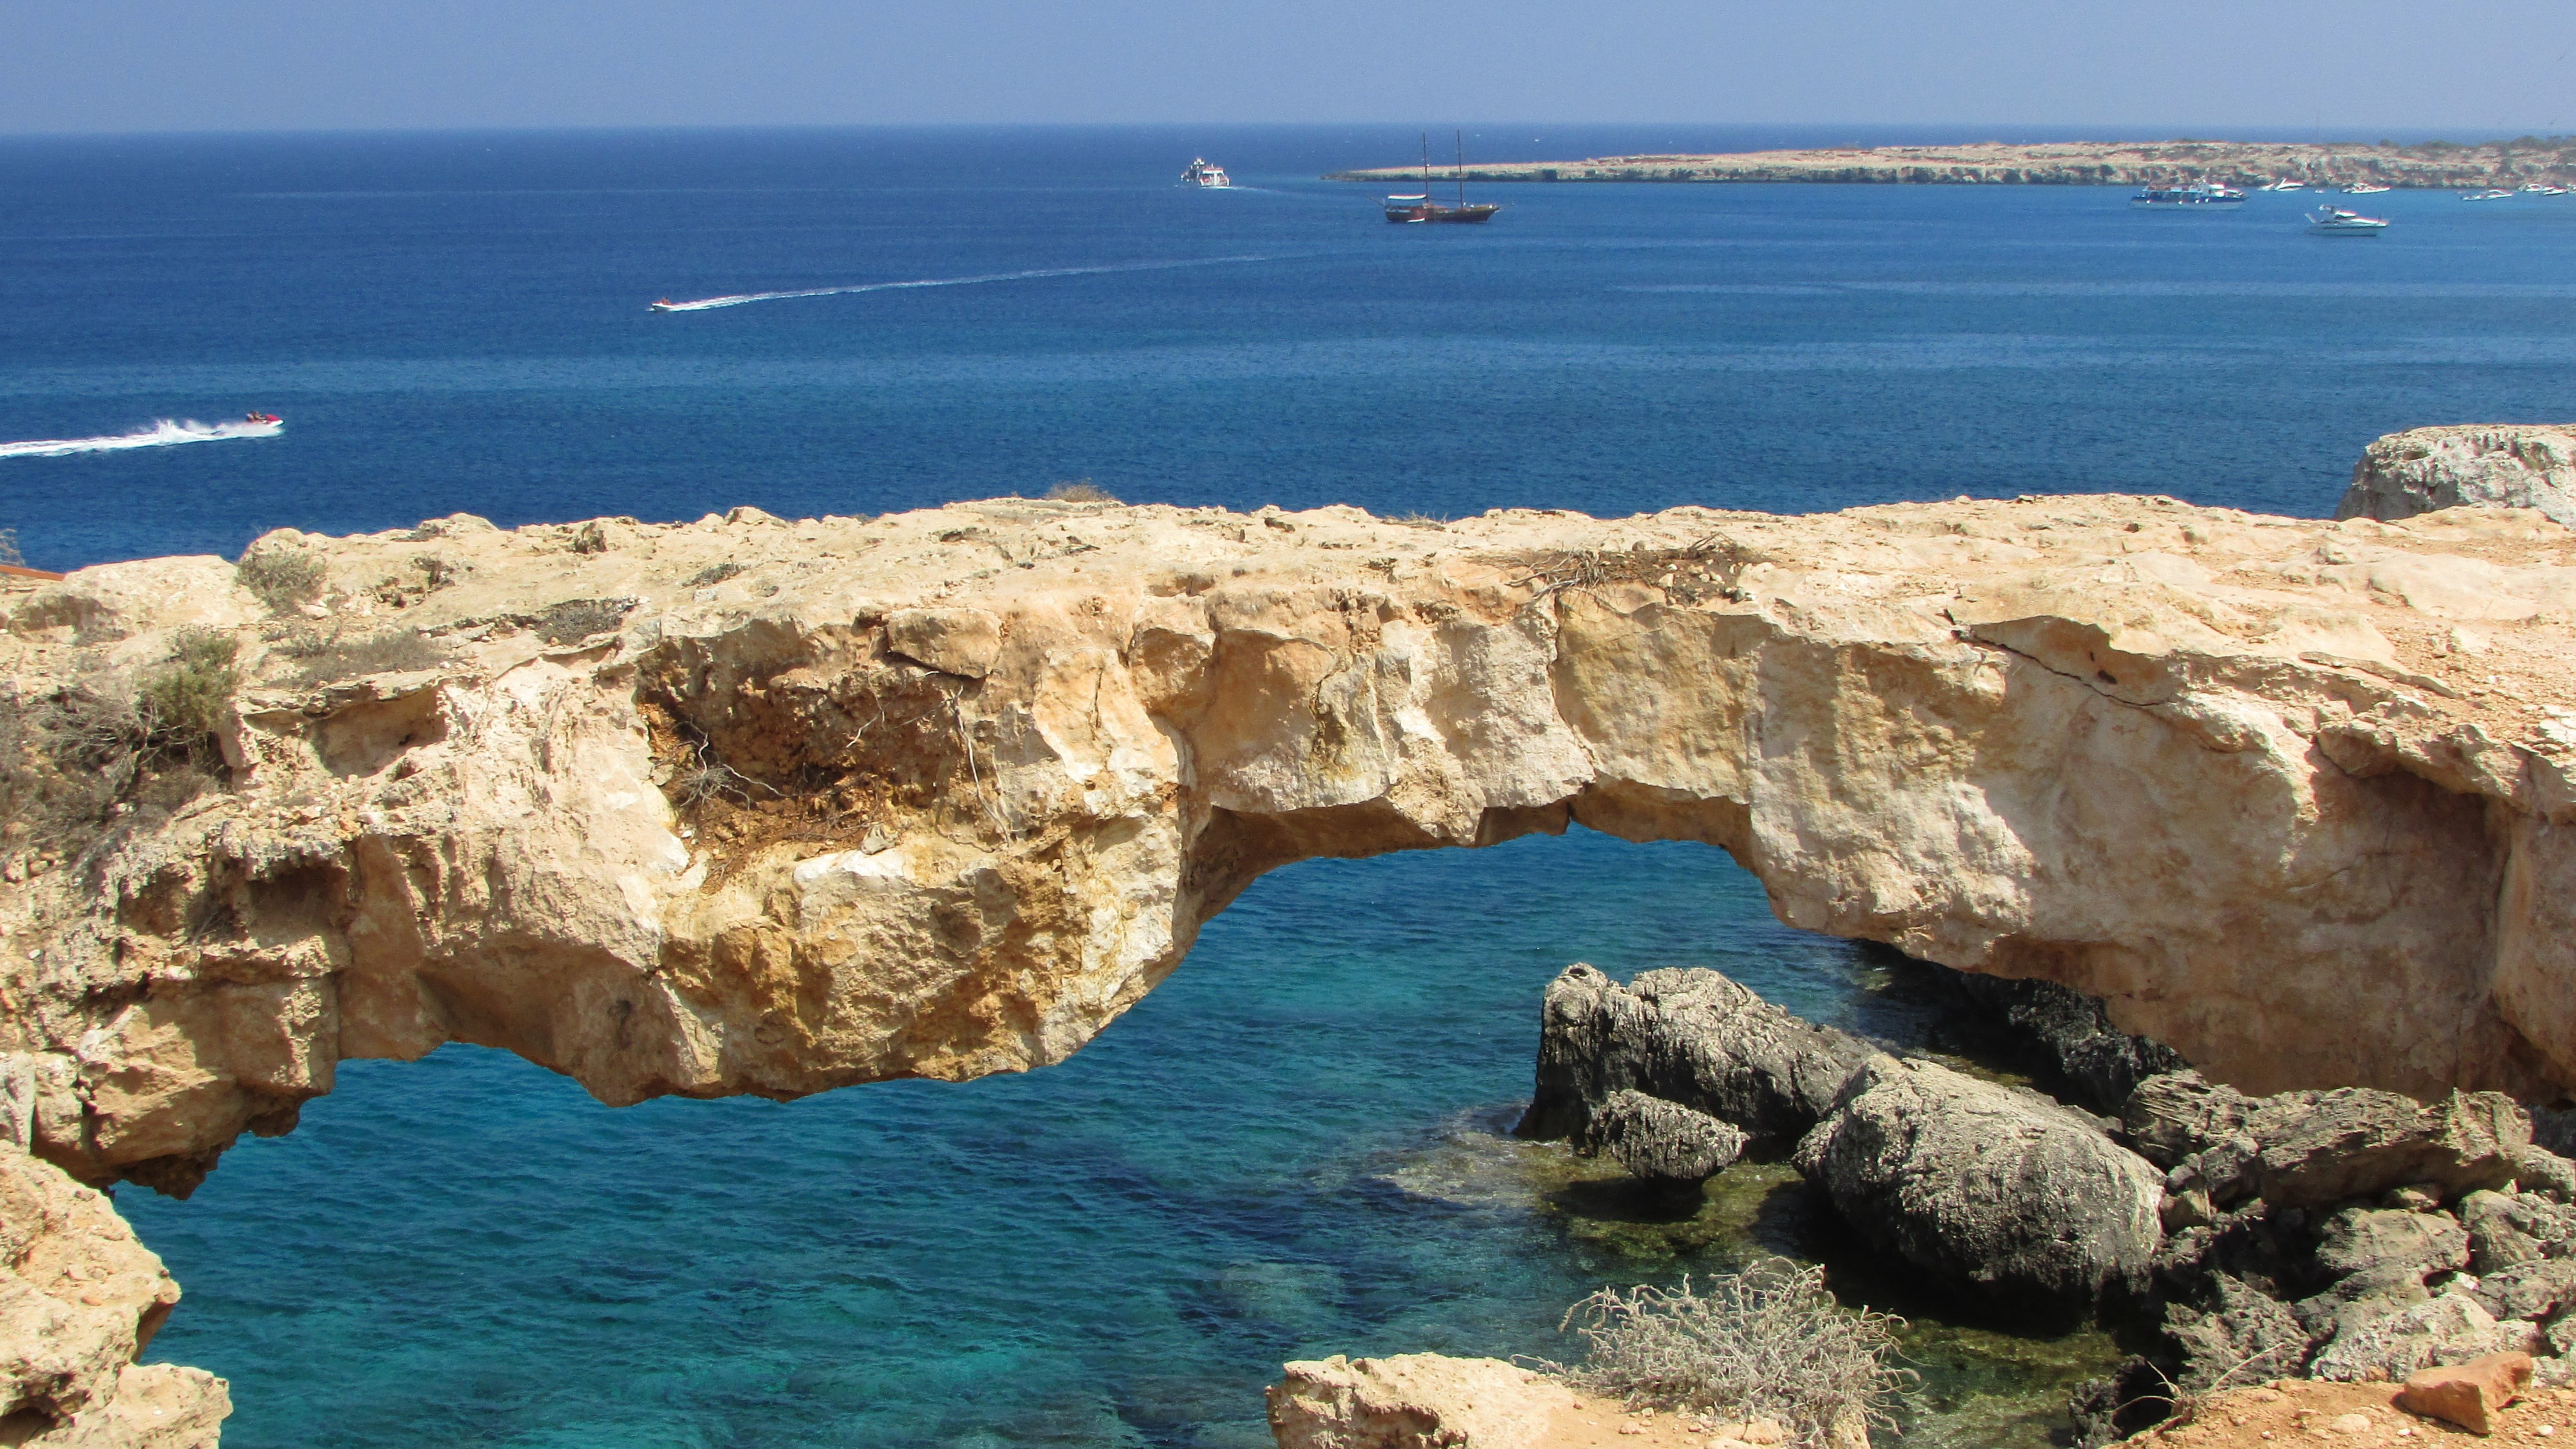
beach, landscape, sea, coast, rock, ocean, shore, summer, vacation, formation, cliff, cove, bay, sightseeing, blue, stack, tourism, terrain, body of water, geology, cavo greko, cyprus, cape, islet, landform, natural arch, korakas bridge, geographical feature